Jacobus de Cessolis

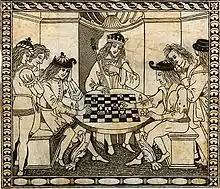
Illustration from "Libellus de moribus hominum et officiis nobilium ac popularium super ludo scachorum"

In the second half of the 13th century, Jacobus de Cessolis, a Dominican friar in Cessole (Asti district, Piemonte, Northern Italy) used chess as the basis for a series of sermons on morality. They later became "Liber de moribus hominum et officiis nobilium super ludo scacchorum" ('Book of the customs of men and the duties of nobles or the Book of Chess'). The popular work was translated into many other languages and was first printed in Utrecht in 1473. Chess historian Harold Murray asserts that the popularity of the work rivaled "that of the Bible itself." The work was the basis for William Caxton's "The Game and Playe of the Chesse" (1474), one of the first books printed in English.